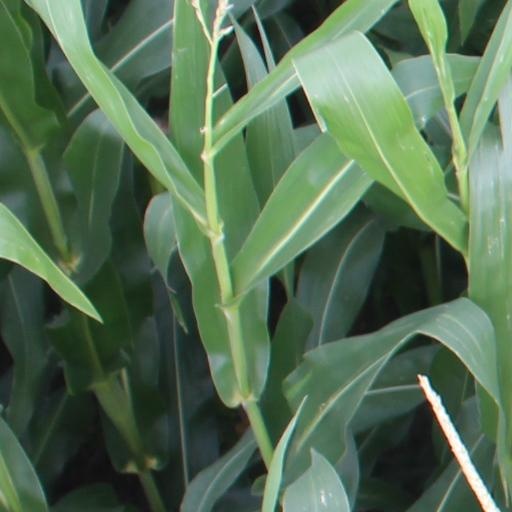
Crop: maize; corn